Louloudies

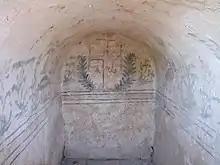
Grave in Louloudies

The entire complex has a floor area of 80 by 90 meters. It was surrounded by a wall, and had four rectangular towers, which were at the corners of the walls. At the western side of the wall was a double gate. In the first phase, a three-aisled basilica and a residence for the bishop were erected. The reception area and the colonnades of the building were striking. The floors are decorated with mosaic that, unlike the mosaics of Dion, represents only ornaments. Under the bishop's palace were found remnants of a villa from the early 4th century BC. At the time of Justinian facilities for the production of wine and olive oil were established.